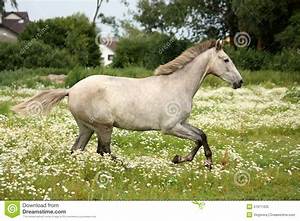
Label: horse